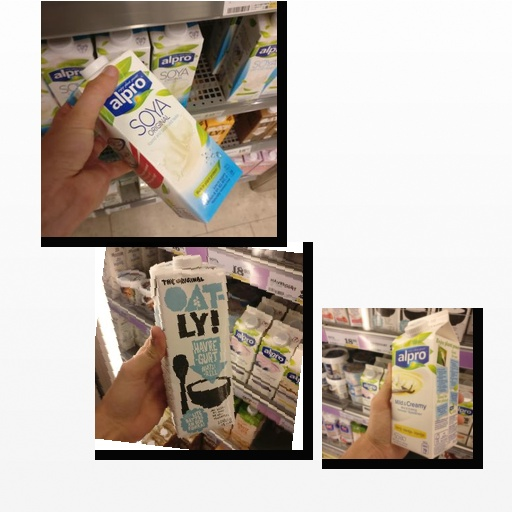
Food items: vanilla_soyghurt, soy_milk, oat_yogurt